Fodder

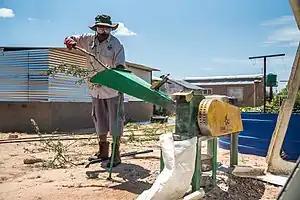
Milling shrubs for low-cost fodder, Namibia

Increasing intensities and frequencies of drought events put rangeland agriculture under pressure in semi-arid and arid geographic areas. Innovative emergency fodder production concepts have been reported, such as bush-based animal fodder production in Namibia. During extended dry periods, some farmers have used woody biomass fibre from encroacher bush as their primary source of cattle feed, adding locally-available supplements for nutrients as well as to improve palatability.